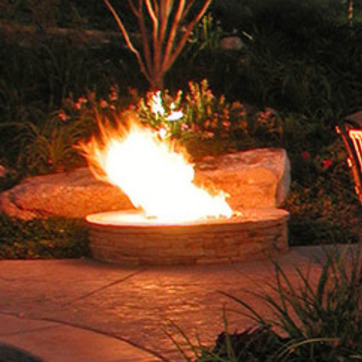
Material: other